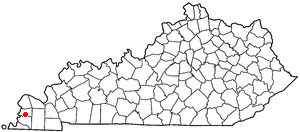
Arlington (Kentucky)
Arlington er en by i Carlisle County, Kentucky. Arlington har en befolkning på 334 indbyggere.